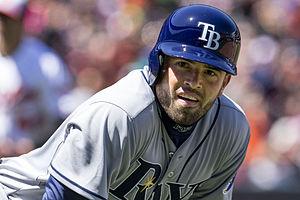
David Christopher DeJesus est un voltigeur de la Ligue majeure de baseball. Il est présentement agent libre.